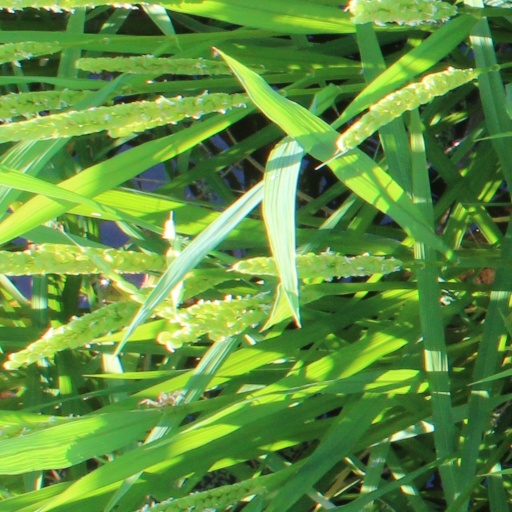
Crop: rice